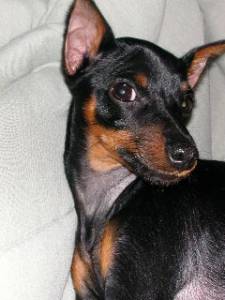
Animal: dog
Breed: miniature_pinscher